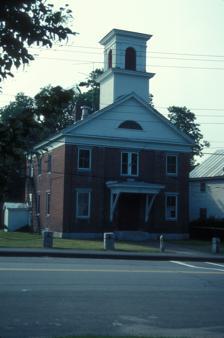
Building: Bloomfield Academy (Skowhegan, Maine)
Country: United States of America
Year built: 1840
United States historic place Bloomfield Academy U.S. National Register of Historic Places 1970 photo Show map of Maine Show map of the United States Location Main St., Skowhegan, Maine Coordinates 44°45′37″N 69°43′4″W / 44.76028°N 69.71778°W / 44.76028; -69.71778 Area 0.5 acres (0.20 ha) Built 1840 ( 1840 ) Built by Dyer, Asa Architectural style Greek Revival NRHP reference No. 82000778 Added to NRHP February 19, 1982 The Bloomfield Academy is a historic former school building on Main Street in Skowhegan, Maine .  Built in 1840 by a local master builder, it is a fine Greek Revival structure, and a reminder of the area's early educational history.  It was listed on the National Register of Historic Places in 1982. Description and history The Bloomfield Academy is a two-story brick structure with a gable roof, granite trim, and a granite foundation.  It is topped by a two-stage tower, whose first stage is a plain clapboarded square with a simple cornice, and whose second stage has arched louvered openings flanked by pilasters, with an entablature and cornice above.  The main (east-facing) facade is three bays wide, with brick piers dividing them.  There is a double-door entry in the center, sheltered by an extended hip-roofed hood.  The flanking bays have sash windows at both levels, while the second level above the entry as a double sash window.  The gable end above is clad in clapboards, and has a semi-oval window in its center. The building in 2018 The school that became Bloomfield Academy was chartered in 1807 as Canaan Academy, a private school.  It was renamed in 1819 when the town it was in was renamed, but it retained that name when Bloomfield was annexed to Skowhegan in 1861.  The school's first building was a wood-frame structure, which this building replaced in 1840.  The builder was Asa Dyer, a noted local brickmaker and master builder.  The school was eventually merged into the Skowhegan public schools, and its building is now owned by the Trustees of Bloomfield Academy. See also National Register of Historic Places listings in Somerset County, Maine References